Screamplay

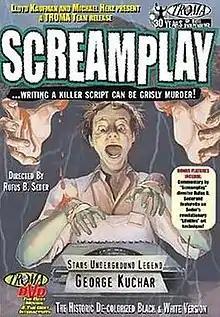
DVD cover

Screamplay is a 1984 American horror film directed by Rufus Butler Seder.